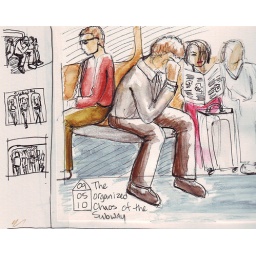
This guy was sleeping on the train...on his hand. He almost toppled over onto the floor at one point!